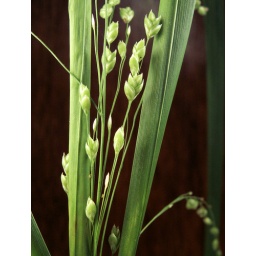
in sphagnum in red maple/pepperbush swamp, NE base Buck Hill, Quincy, MA 7/14/07